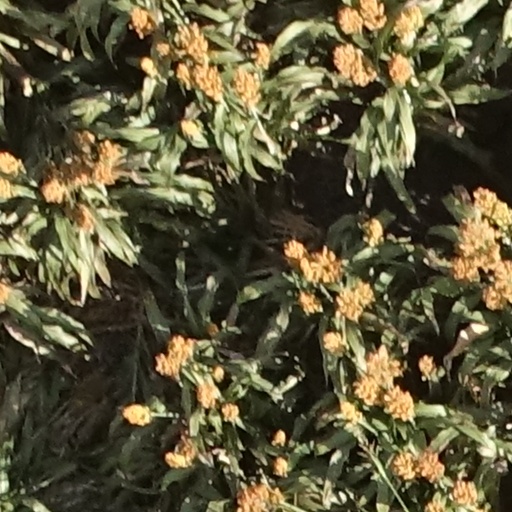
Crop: sorghum